Marston Moreteyne

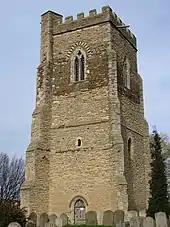
The rare feature of a detached tower at St Mary The Virgin in Marston Moretaine - Spring 2007

Dating from around 1340, the church of St Mary the Virgin is a 14th-century church with a very rare feature for the East of England, a Grade I listed detached tower to the north of the church located about from the north wall of the chancel. Grade I listing denotes that the building is of outstanding or national architectural or historic interest.